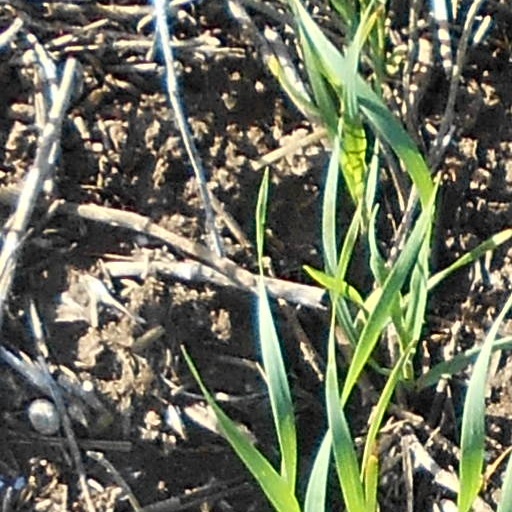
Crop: wheat